Ingenious (2009 American film)

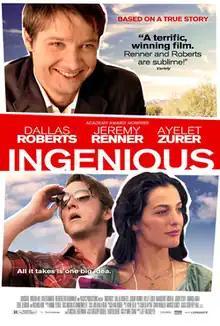
Theatrical release poster

Ingenious (originally titled Lightbulb) is a 2009 American film. It is a rags-to-riches story of two friends, a small-time inventor and a sharky salesman, who hit rock bottom before coming up with a gizmo that becomes a worldwide phenomenon. It is based on the true story of some friends who are trying to come up with an invention, before hitting on an idea.